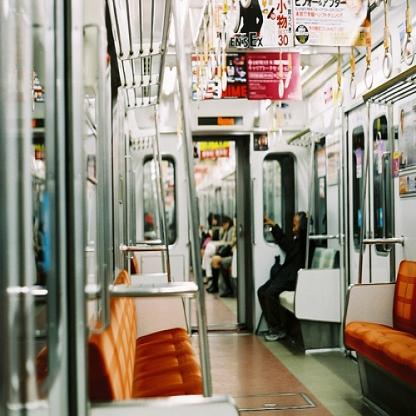
Scene: Indoor